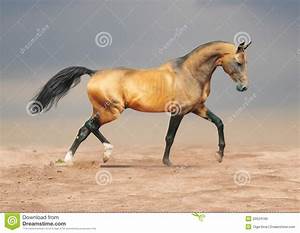
Label: horse